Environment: real
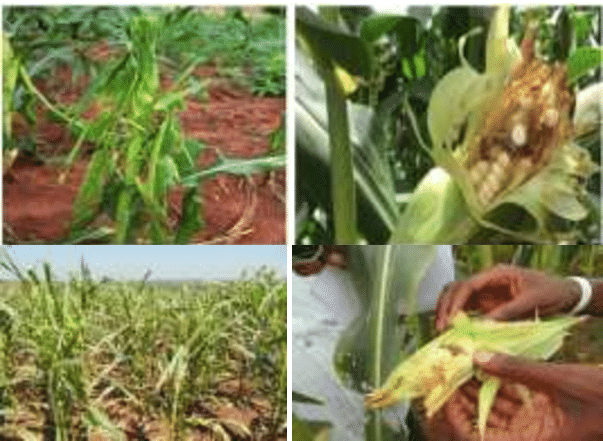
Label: fall_armyworm